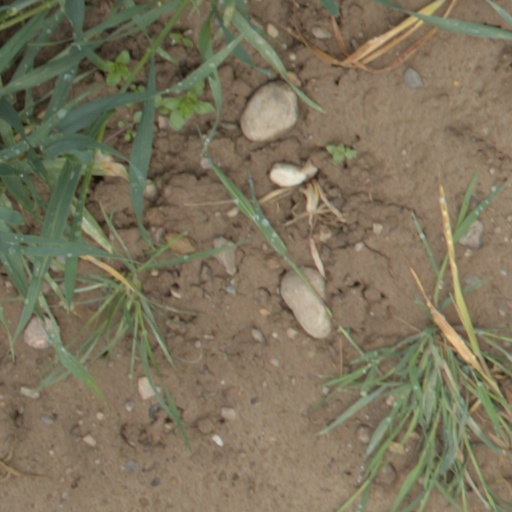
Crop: wheat